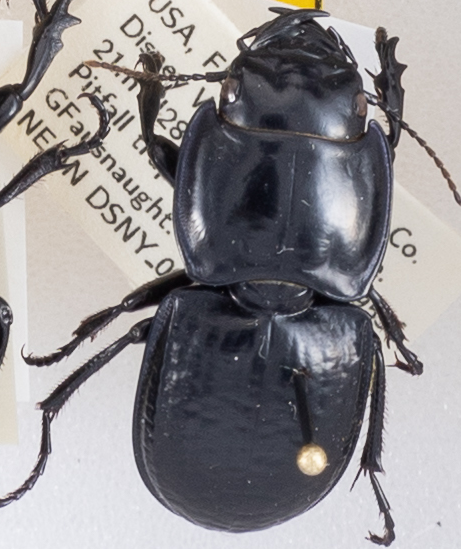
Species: Pasimachus sublaevis
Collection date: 2019-07-16
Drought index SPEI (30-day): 0.292
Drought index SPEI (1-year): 0.642
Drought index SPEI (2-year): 1.382